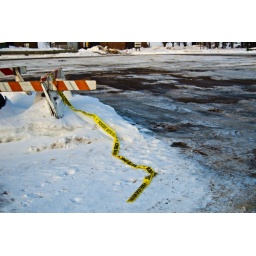
I thought the orange and yellow against the white were interesting.